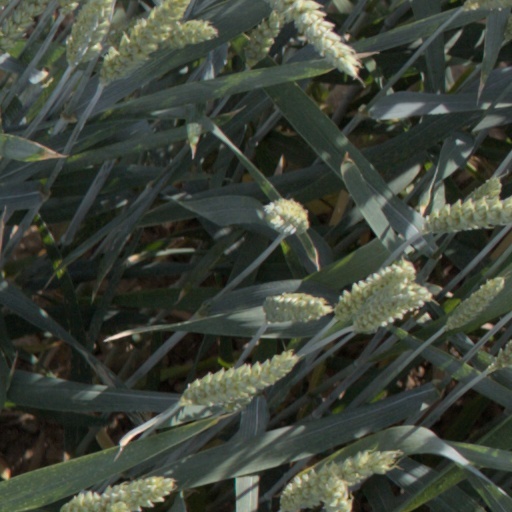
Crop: wheat